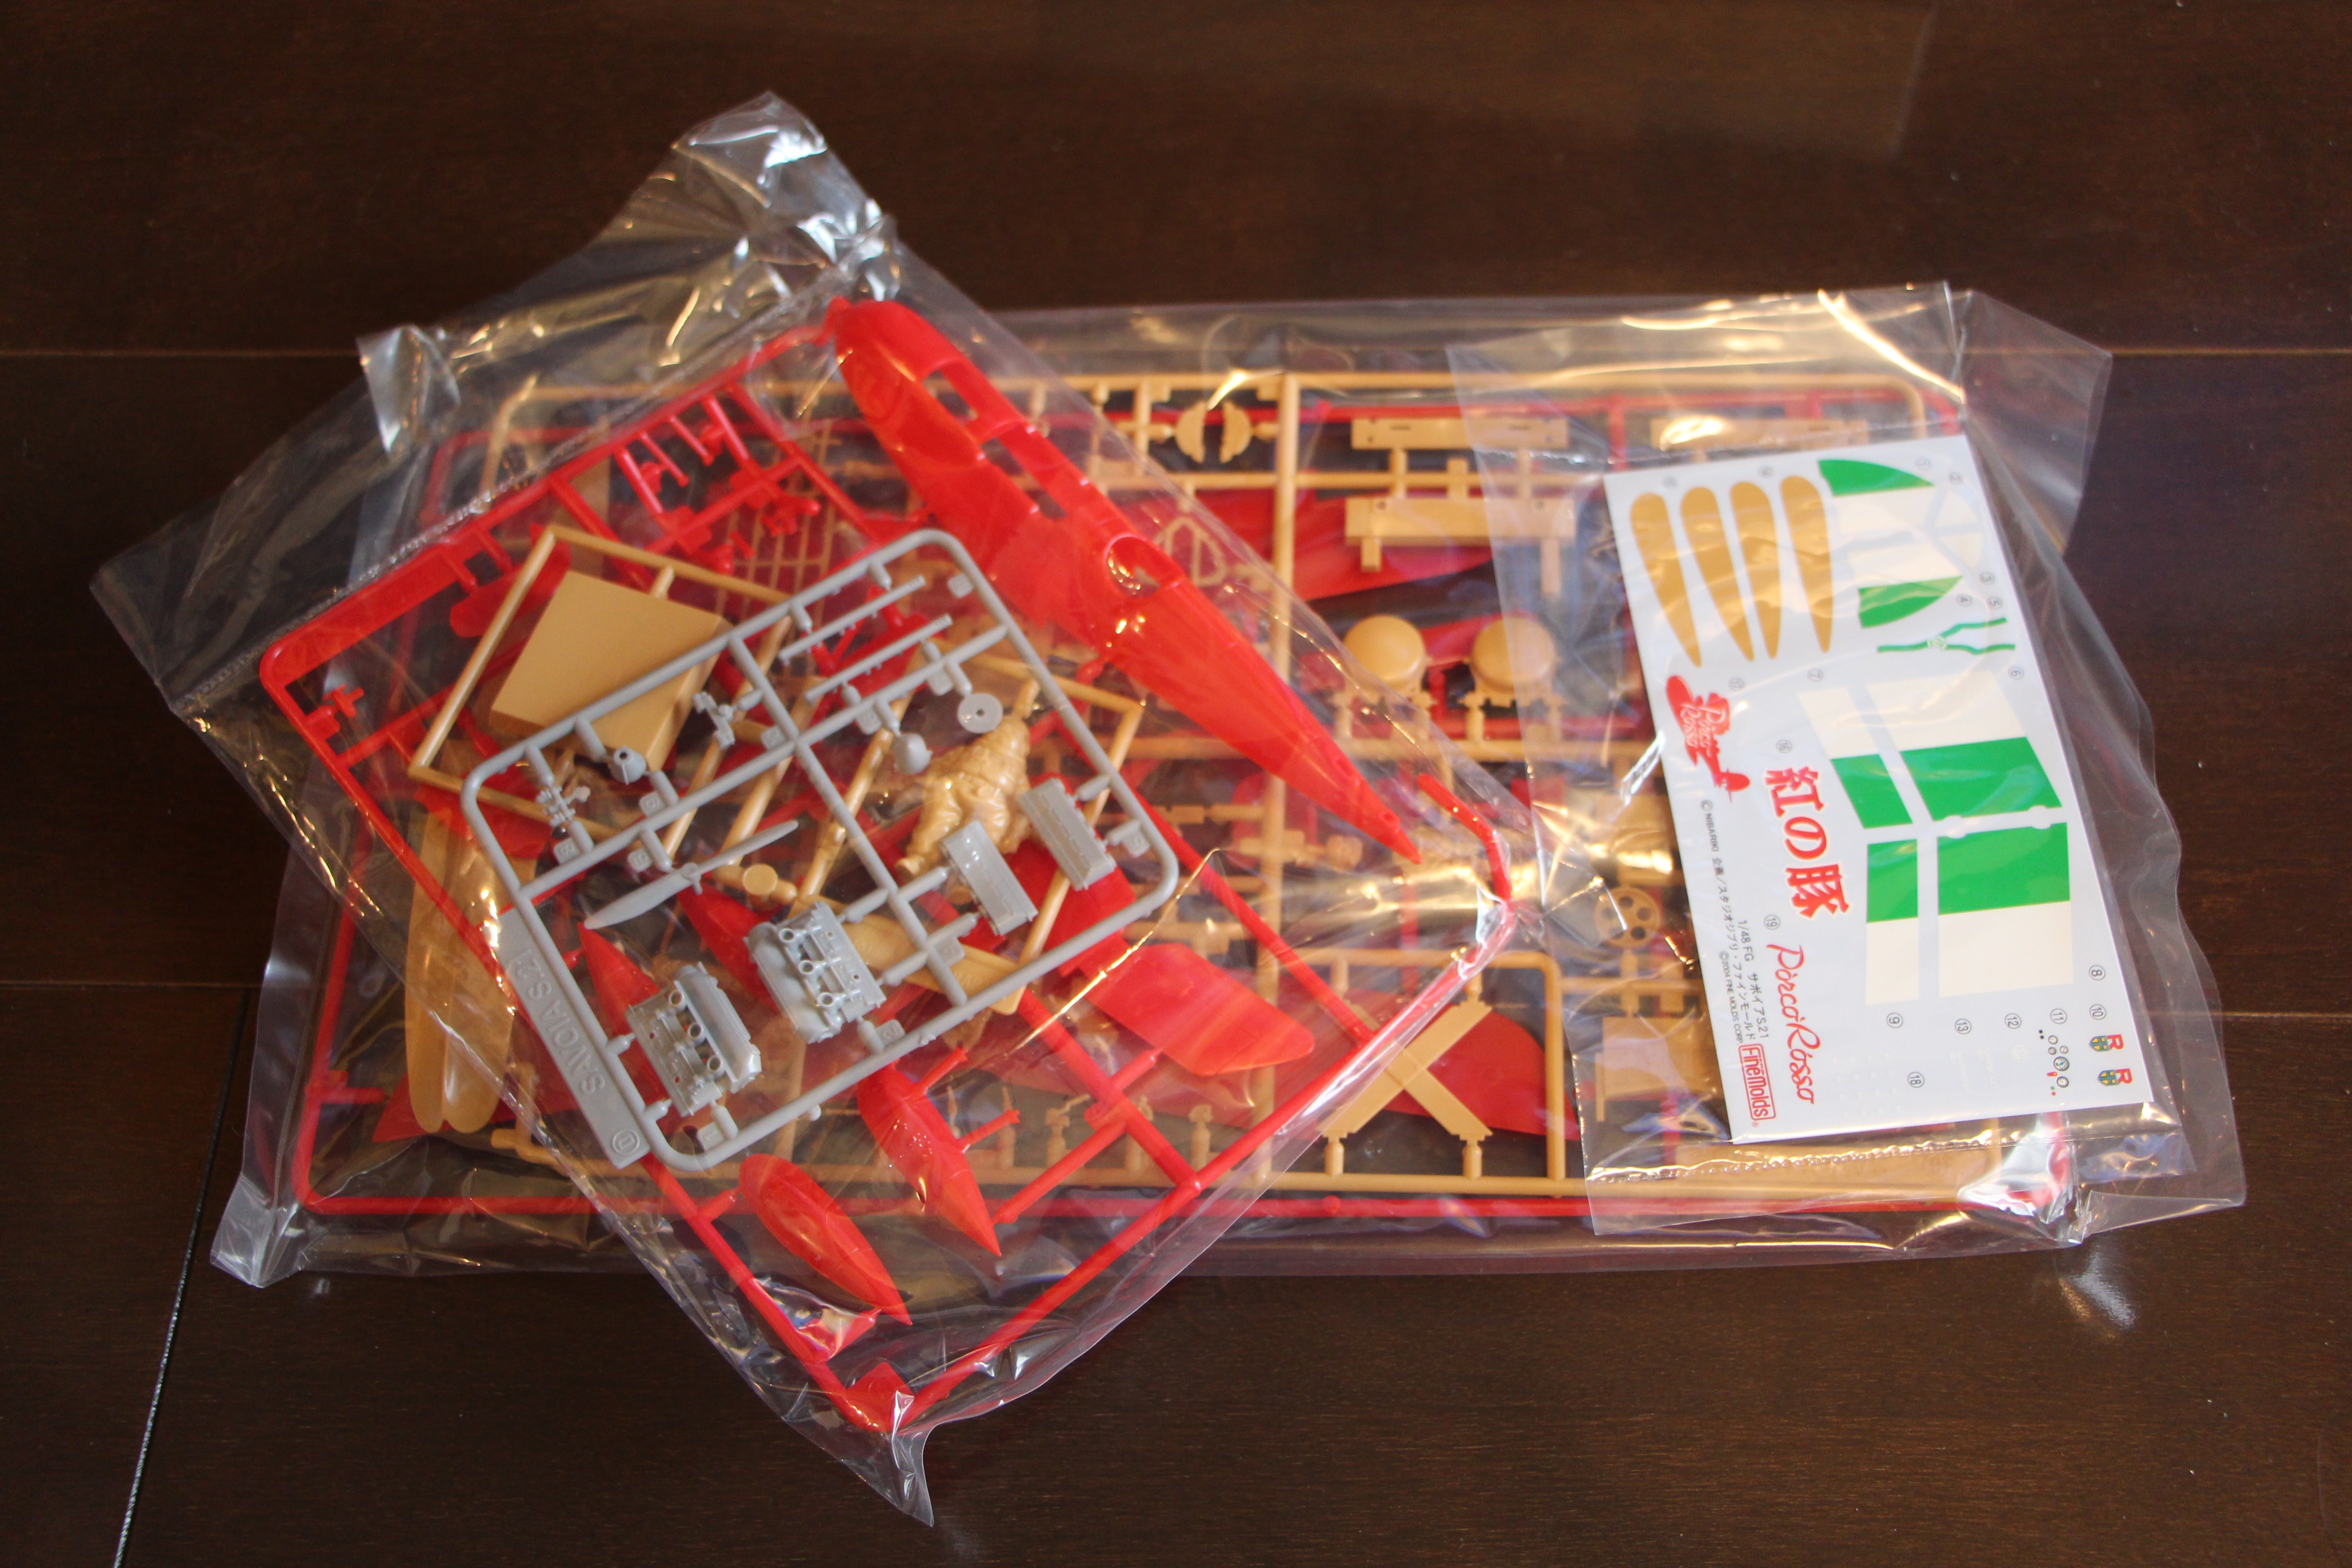
plane, food, toy, art, animation, assembly, cartoon, children s, plastic model, hayao miyazaki, porco rosso